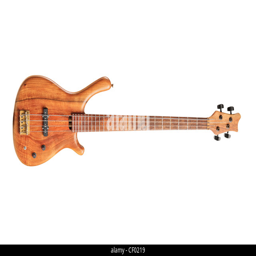
an electric guitar isolated against white background